Committee for Jewish Refugees (Netherlands)

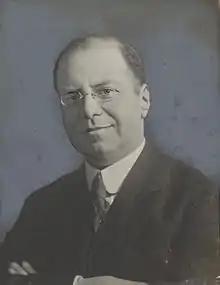
David Cohen (1882–1967) was the chairman of the Committee for Jewish Refugees from 1933 to 1941.

The Committee for Jewish Refugees (CJV) in Amsterdam was established in April 1933, and disbanded in 1941. It was an offshoot of the (Dutch: "Comité voor Bijzondere Joodsche Belangen" - CBJB), which was founded in 1933 by Abraham Asscher and David Cohen. The committees were a response to the tide of refugees who were entering the Netherlands from neighboring Germany in 1933. The National Socialist (Nazi) party had taken power there early in the year. Their regime had promptly instituted laws and measures that discriminated specifically against Jews. Hundreds of thousands of Jews and others began to flee Germany.